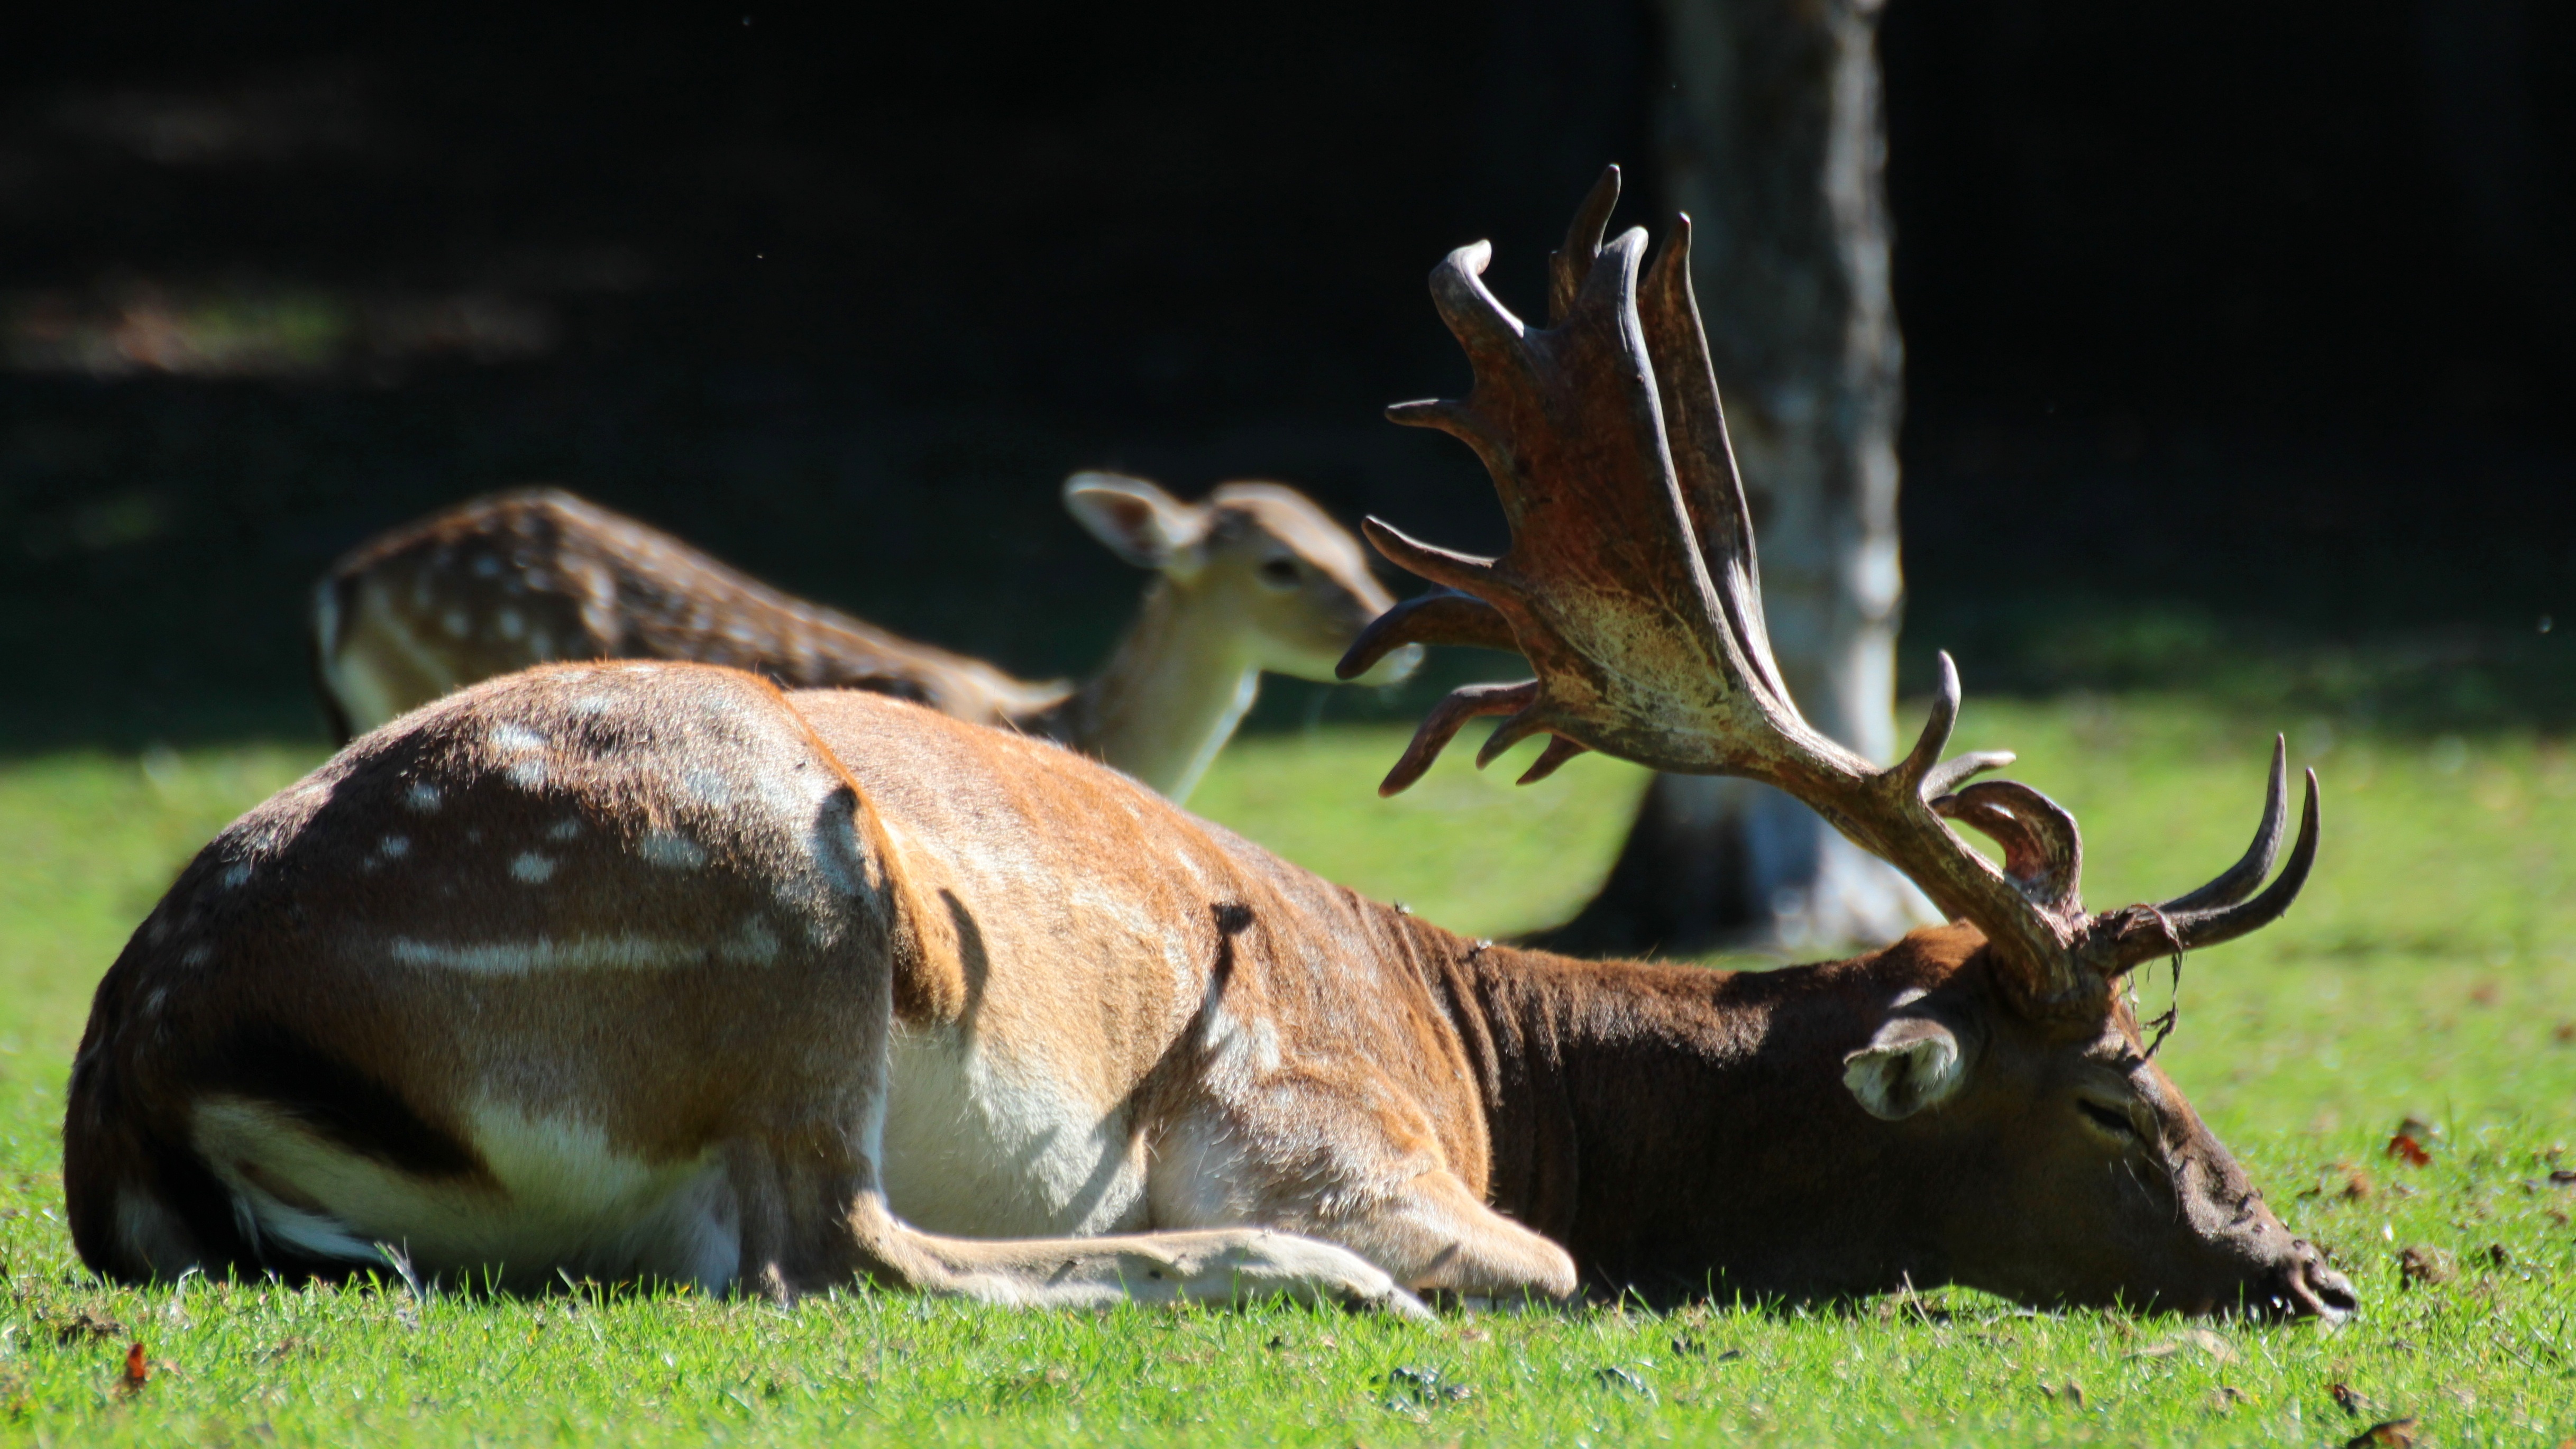
tree, nature, forest, animal, wildlife, deer, horn, mammal, fauna, hart, antlers, rut